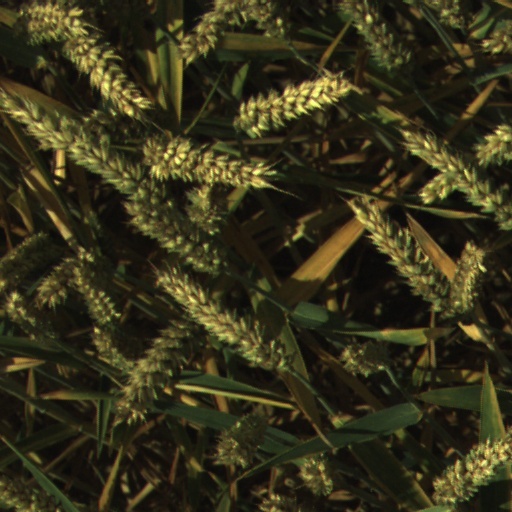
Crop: wheat